Hilary Cawthorne

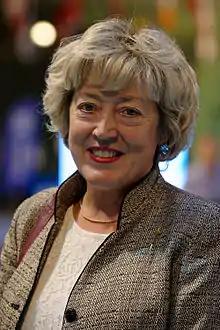
Hilary Philbin in 2015

Hilary Cawthorne (born 31 December 1951) is a British fencer. She competed in the women's individual foil events at the 1976 and 1980 Summer Olympics.